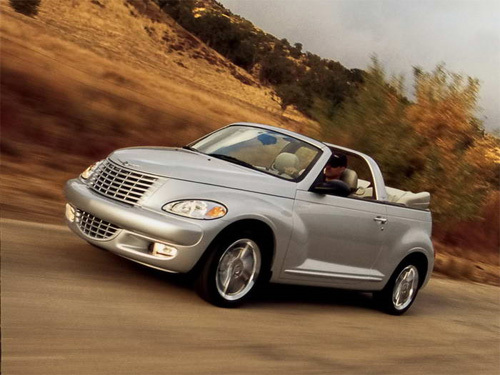
Car model: 2008 Chrysler PT Cruiser Convertible